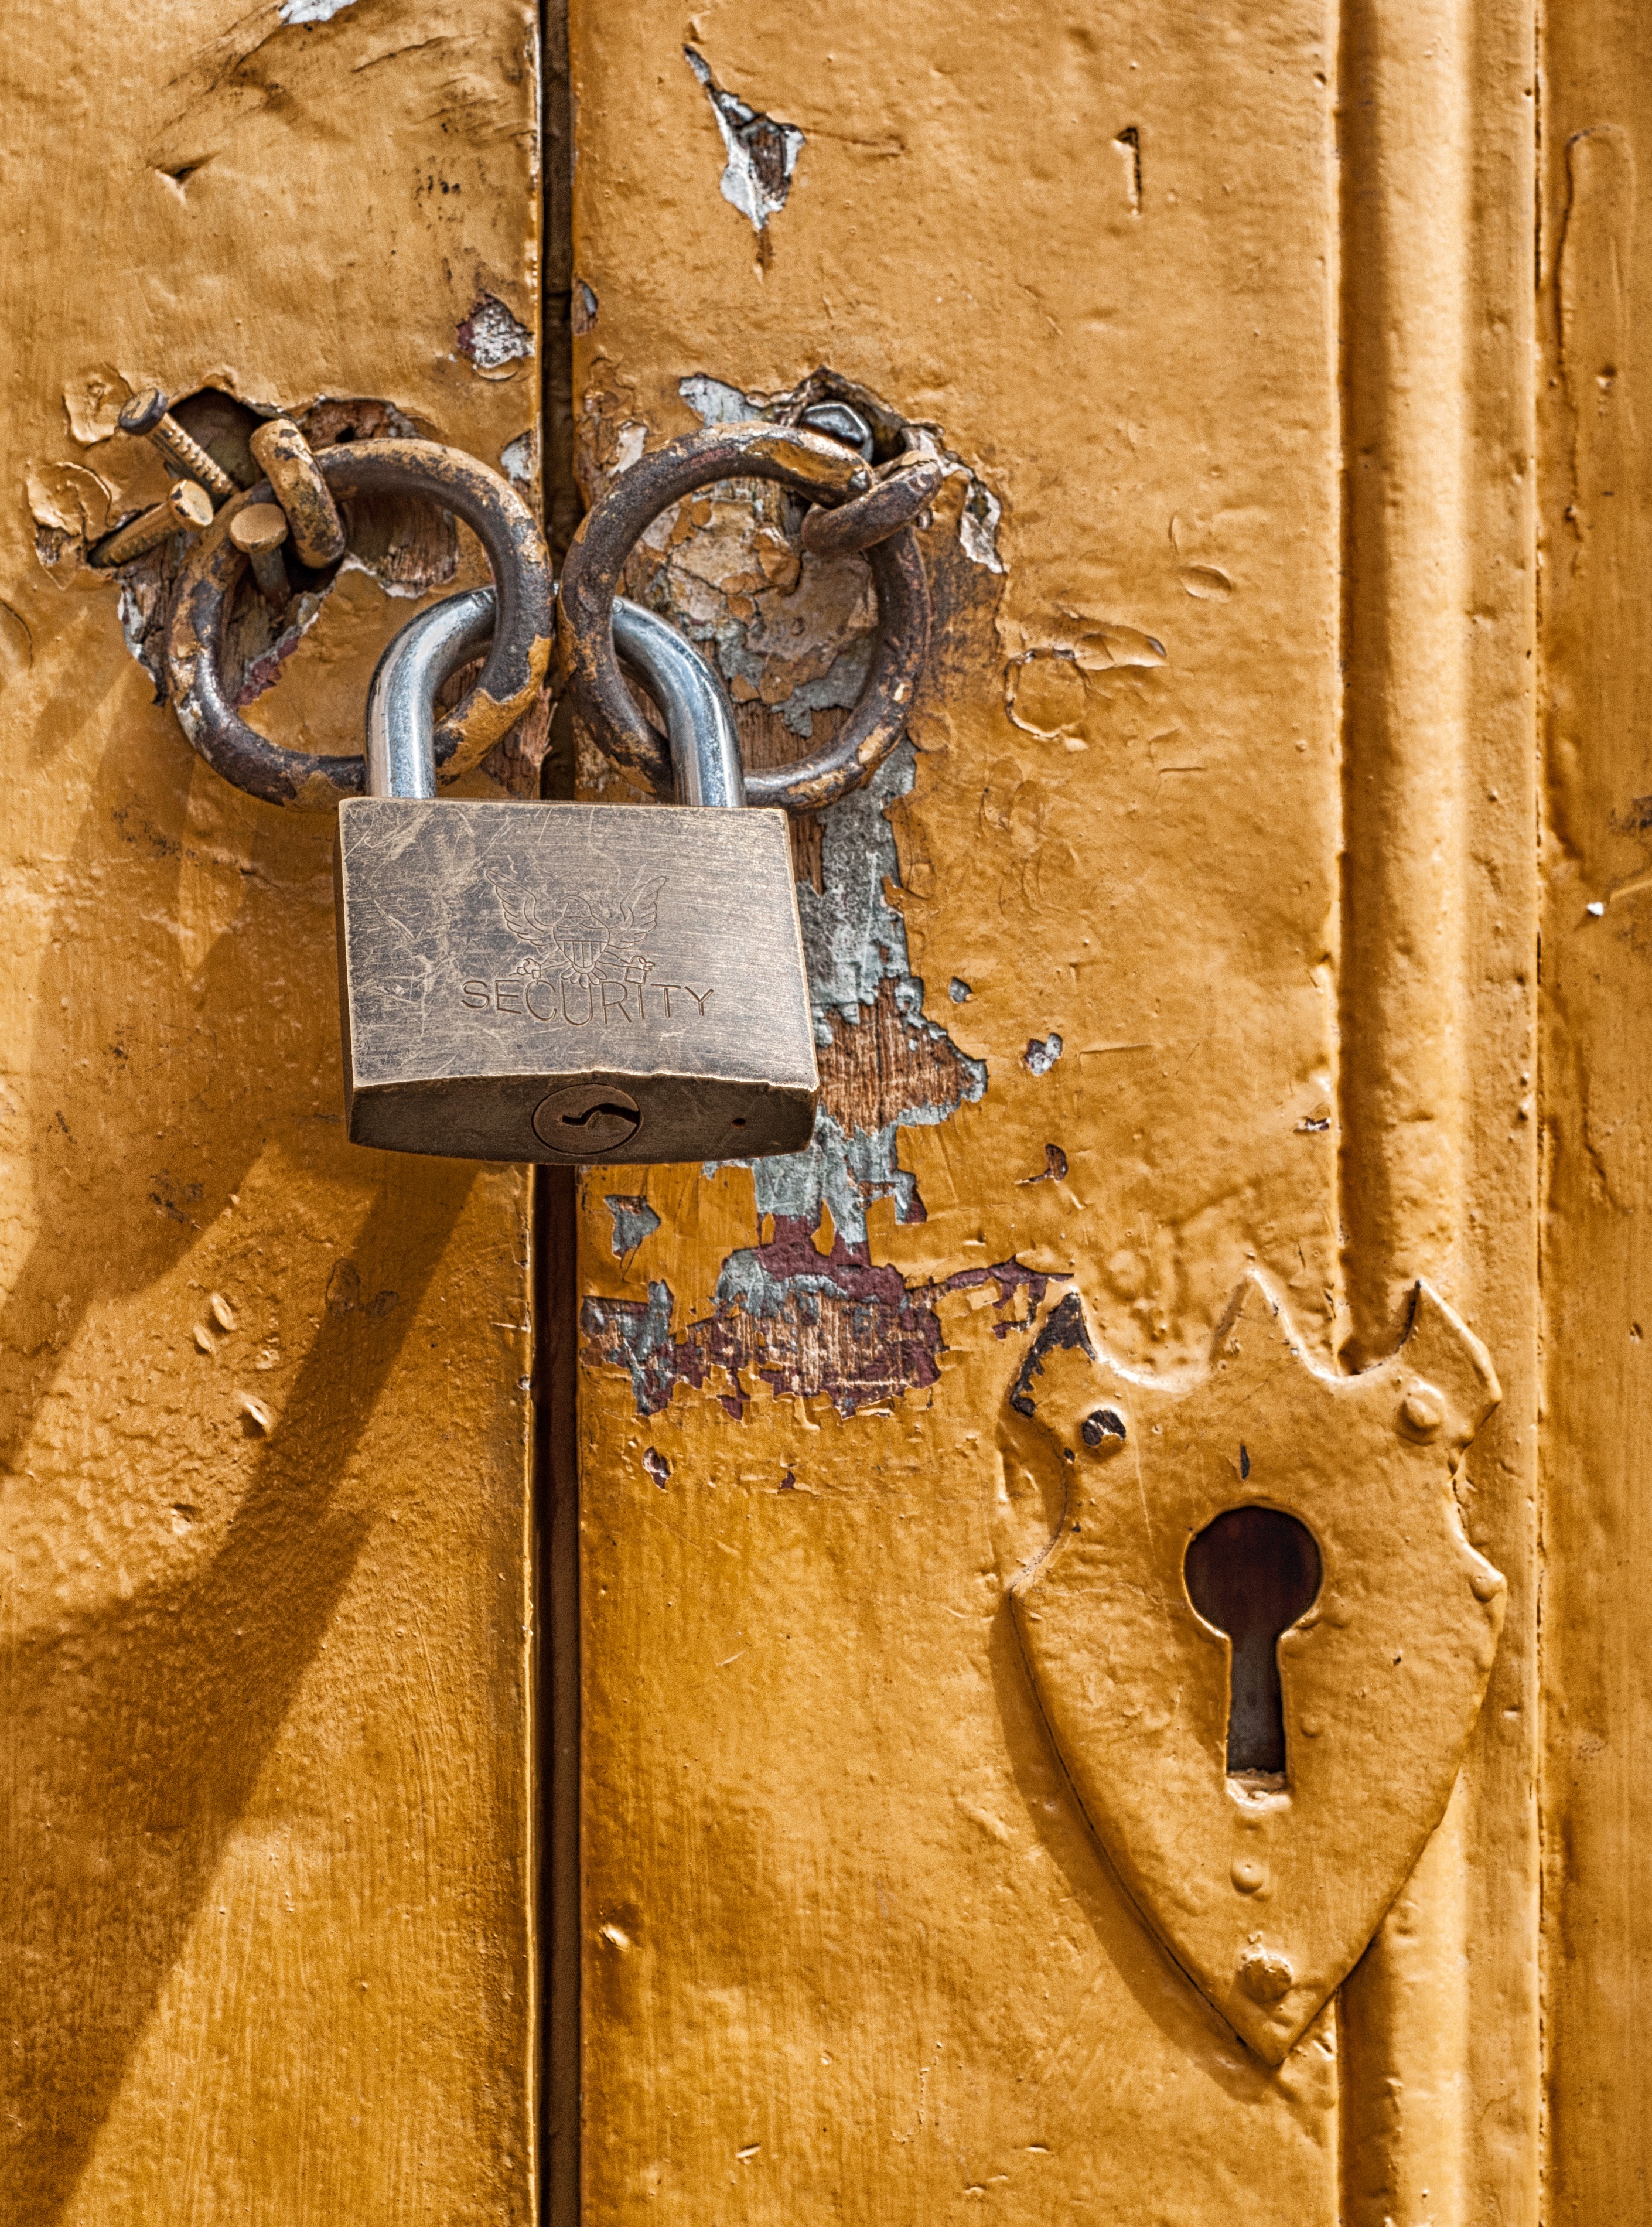
wood, number, golden, door, padlock, close up, art, rusty, lock, carving, keyhole, locked, ancient history